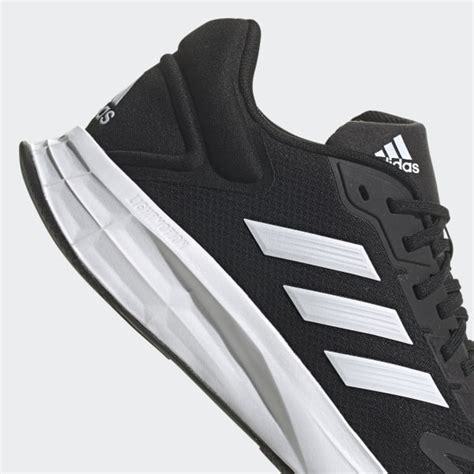
Brand: Adidas
Model: Duramo 10